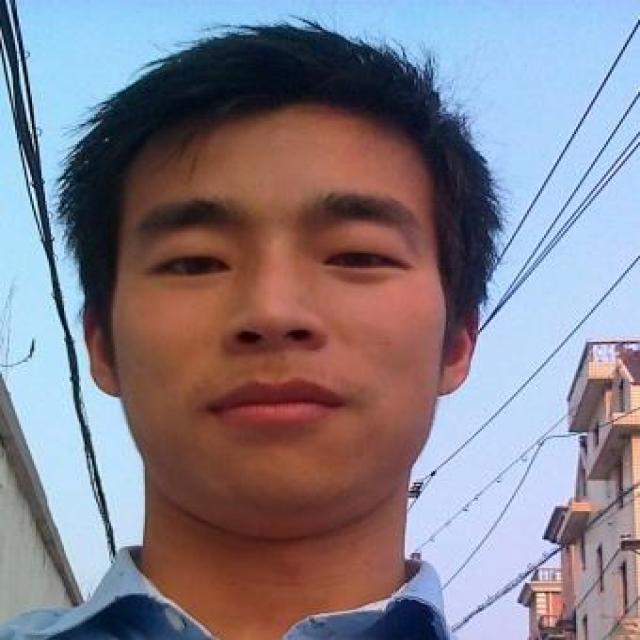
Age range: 21-44